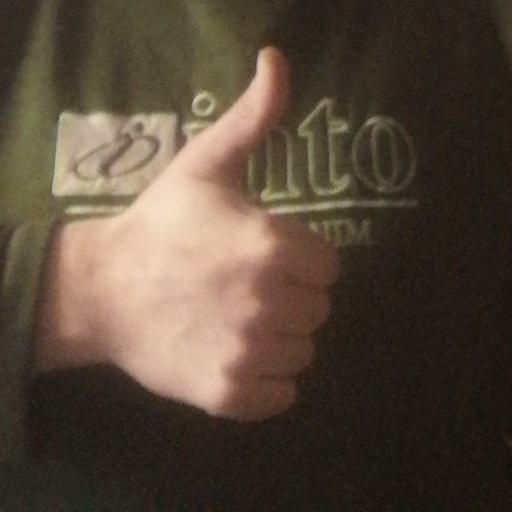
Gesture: like